Master Juba

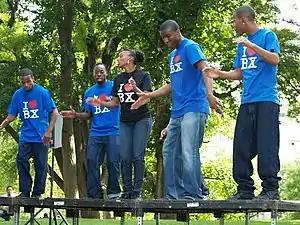
Juba likely influenced the development of modern dance forms, such as step dancing.

Existing images of Juba offer more hints. Two depictions, from a review of Juba at the Vauxhall Gardens, published in "The Puppet-Show" on August 12, 1848, show a drunken man imitating Juba's performance; he seems to be doing a cake-walk, his leg kicked high, his hat in his extended arm. A caricature of Juba shows him with knees bent and legs spread, one leg poised to land hard on the floor; arms in close. The most common image of Juba, originally from June 18, 1848, edition of "The Era", shows him in a position similar to this one; his hands rest in his pockets. One British account, in an issue of "The Illustrated London News" from August 5, 1848, is accompanied by an illustration that shows Juba performing what seems to be a jig.